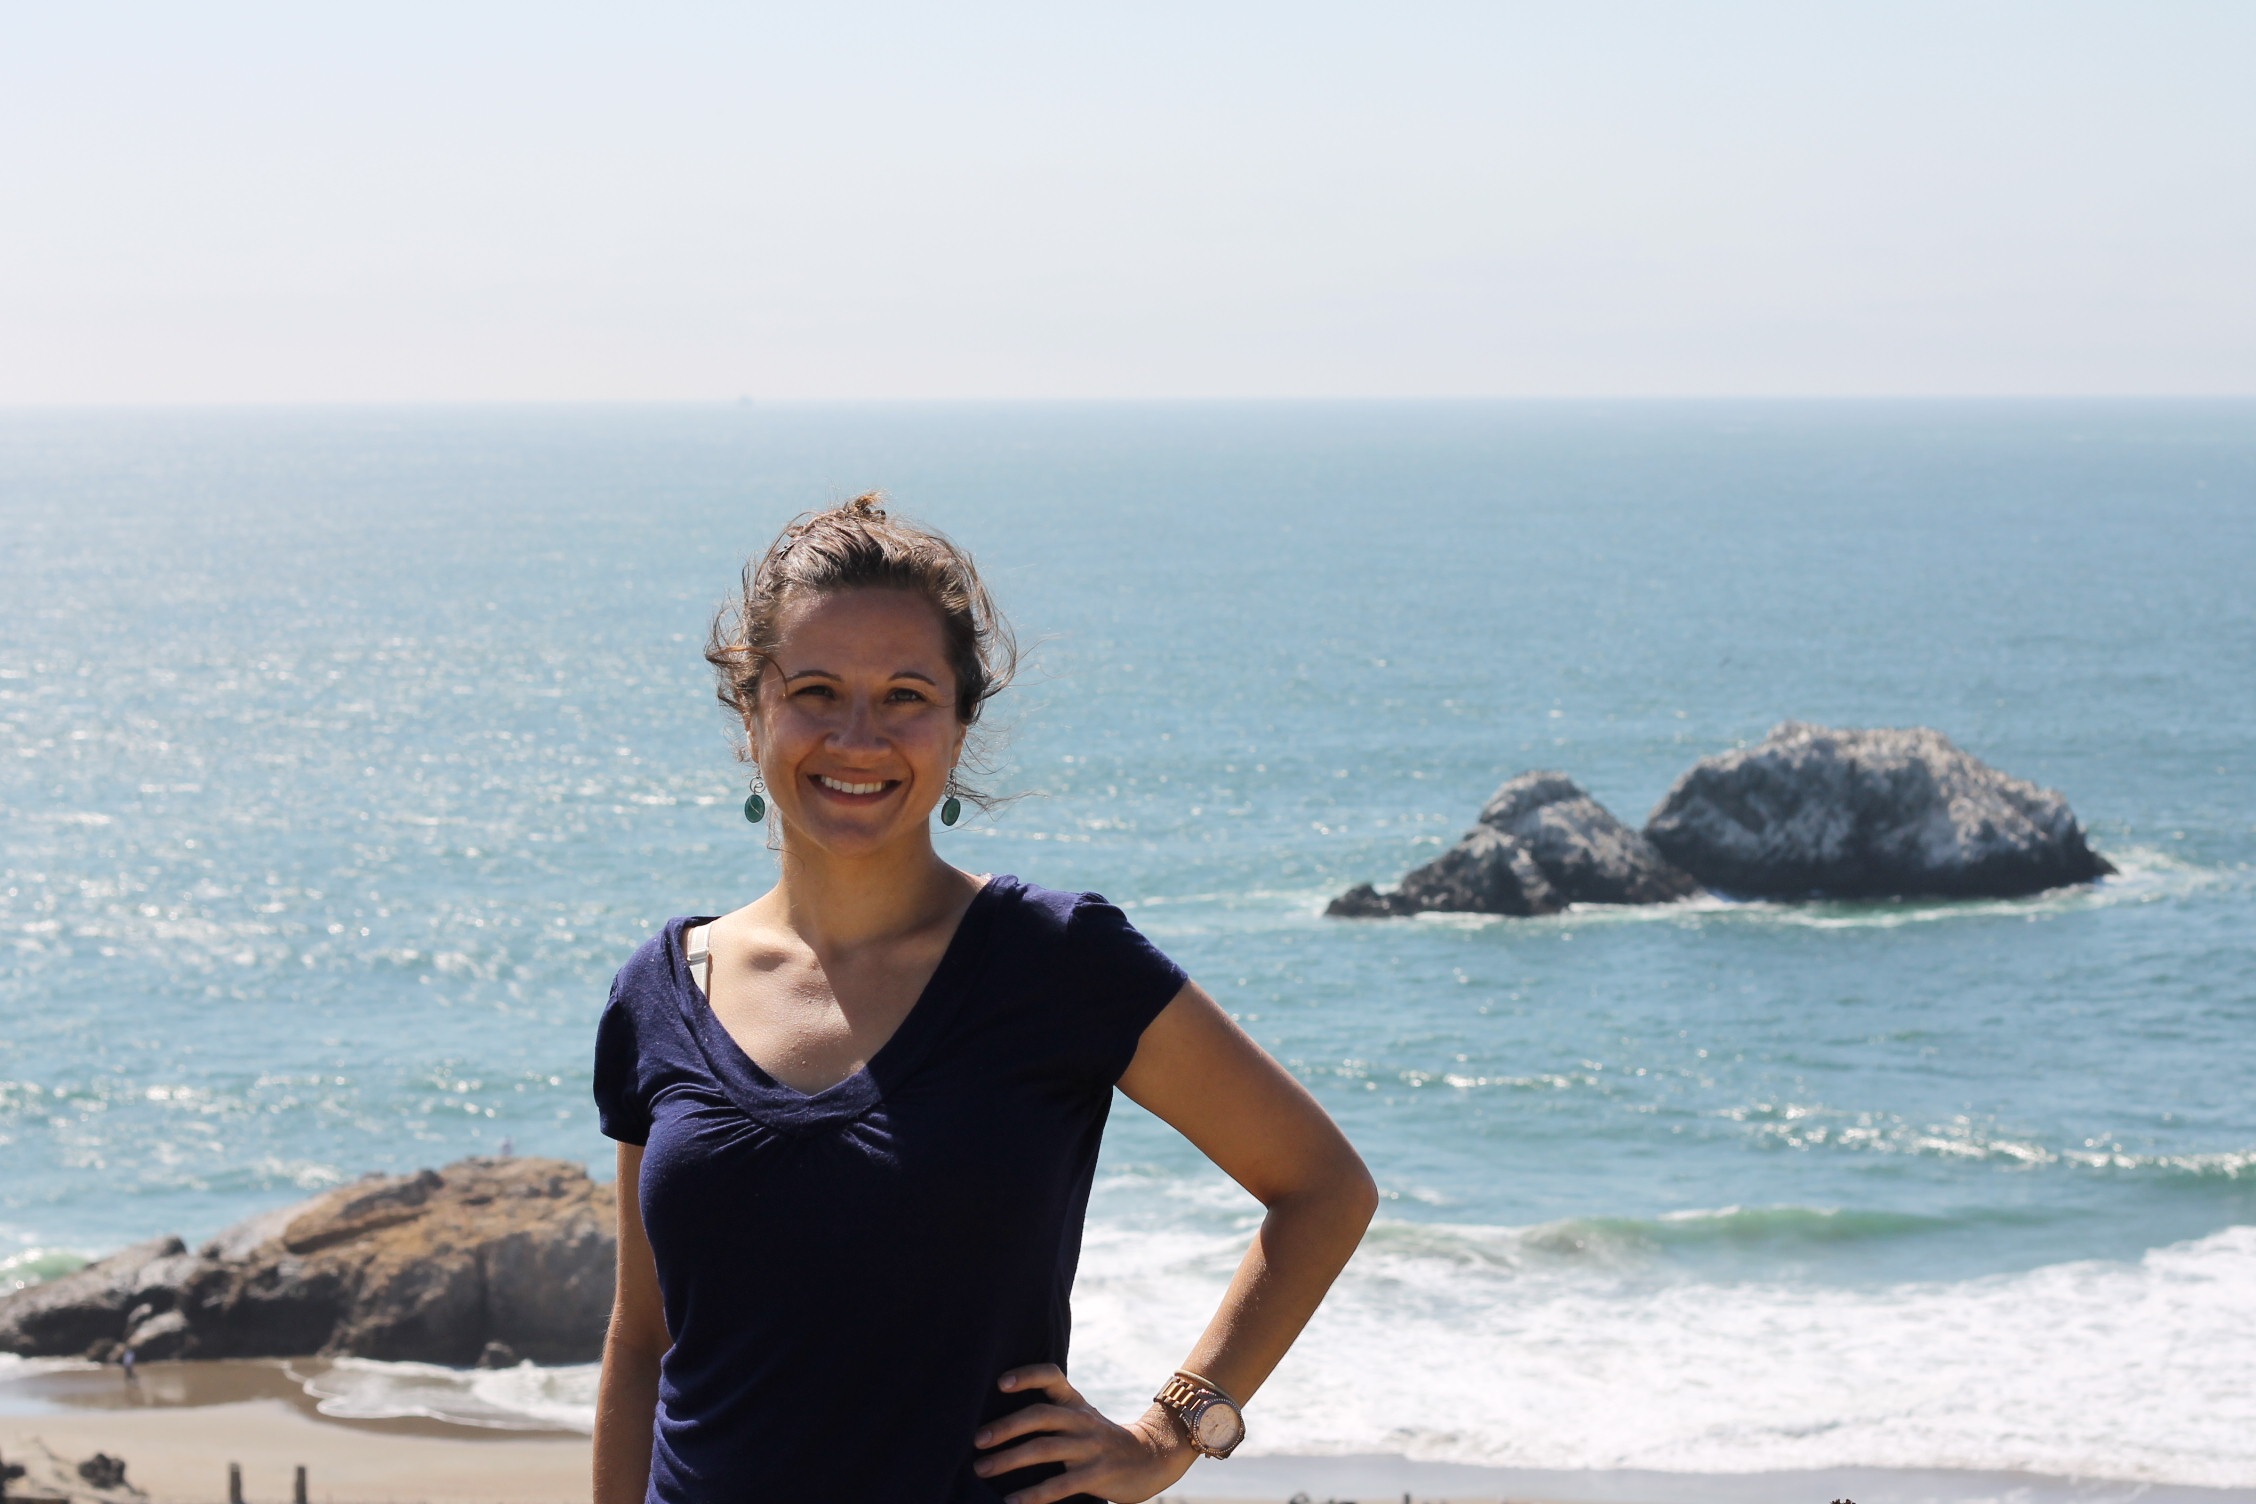
beach, sea, coast, outdoor, sand, ocean, horizon, girl, woman, shore, wave, wind, vacation, travel, san francisco, female, portrait, model, young, clean, bay, lifestyle, body of water, caucasian, face, outside, happy, earrings, head, attractive, adult, cape, photo shoot, woman portrait, wind wave